Federal Police of Brazil

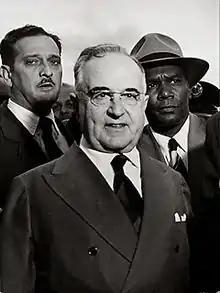
The former President of Brazil, Getúlio Vargas, and his personal guard from the DFSP

On 28 March 1944, the Police Department of the Federal District in Rio de Janeiro was transformed into the ""Departamento Federal de Segurança Pública"" (Federal Department of Public Safety), or DFSP. The aim was to create a police with jurisdiction in the whole country, not just in its original state. Despite its name change, initially the DFSP only served in the Federal District, but acted at the national level as the maritime police.